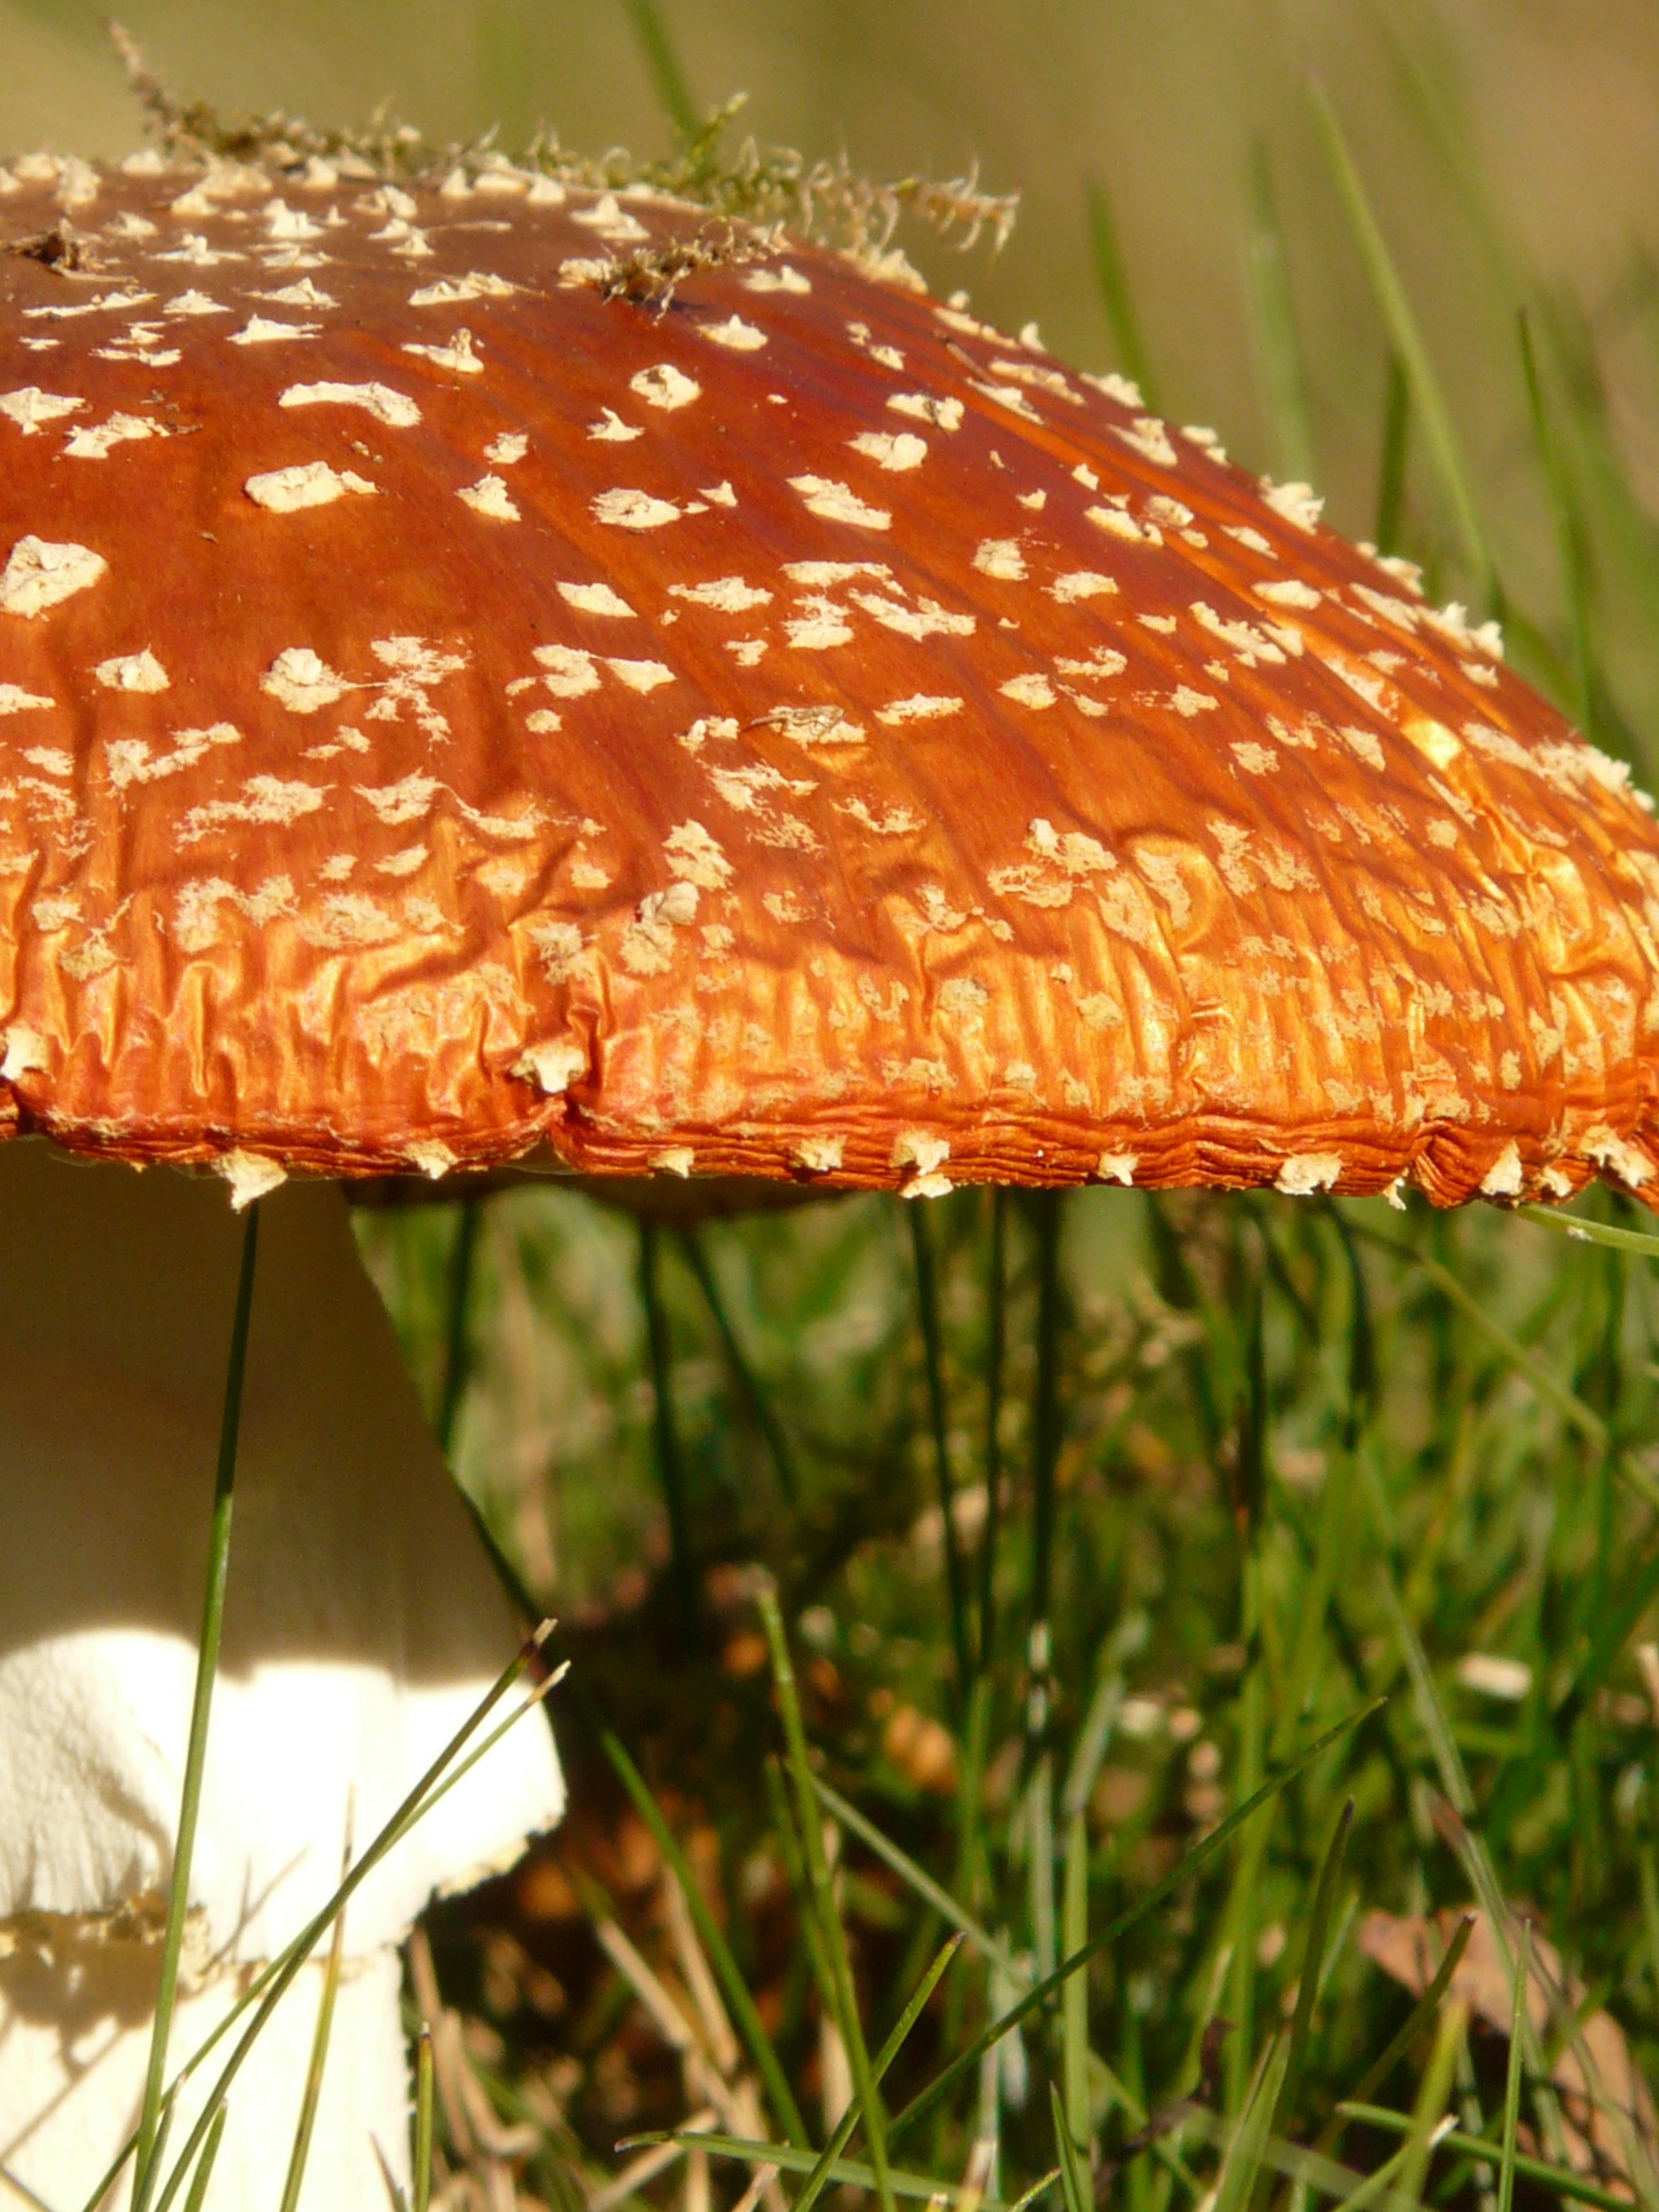
nature, forest, grass, meadow, leaf, flower, gift, red, autumn, mushroom, point, spotted, fly agaric, toxic, amanita, grass family, fashion accessory